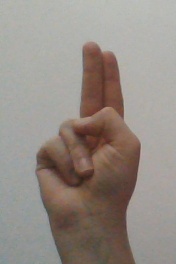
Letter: taa